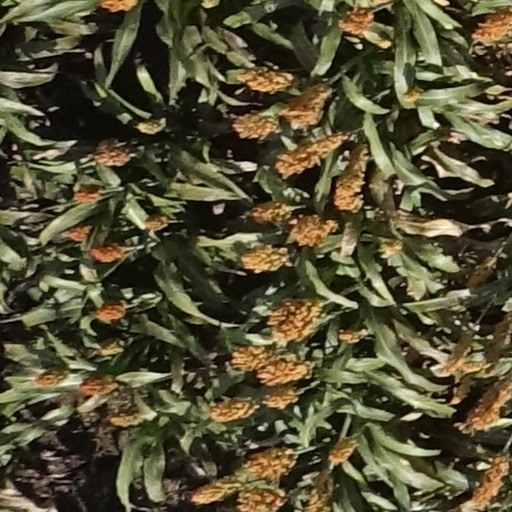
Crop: sorghum